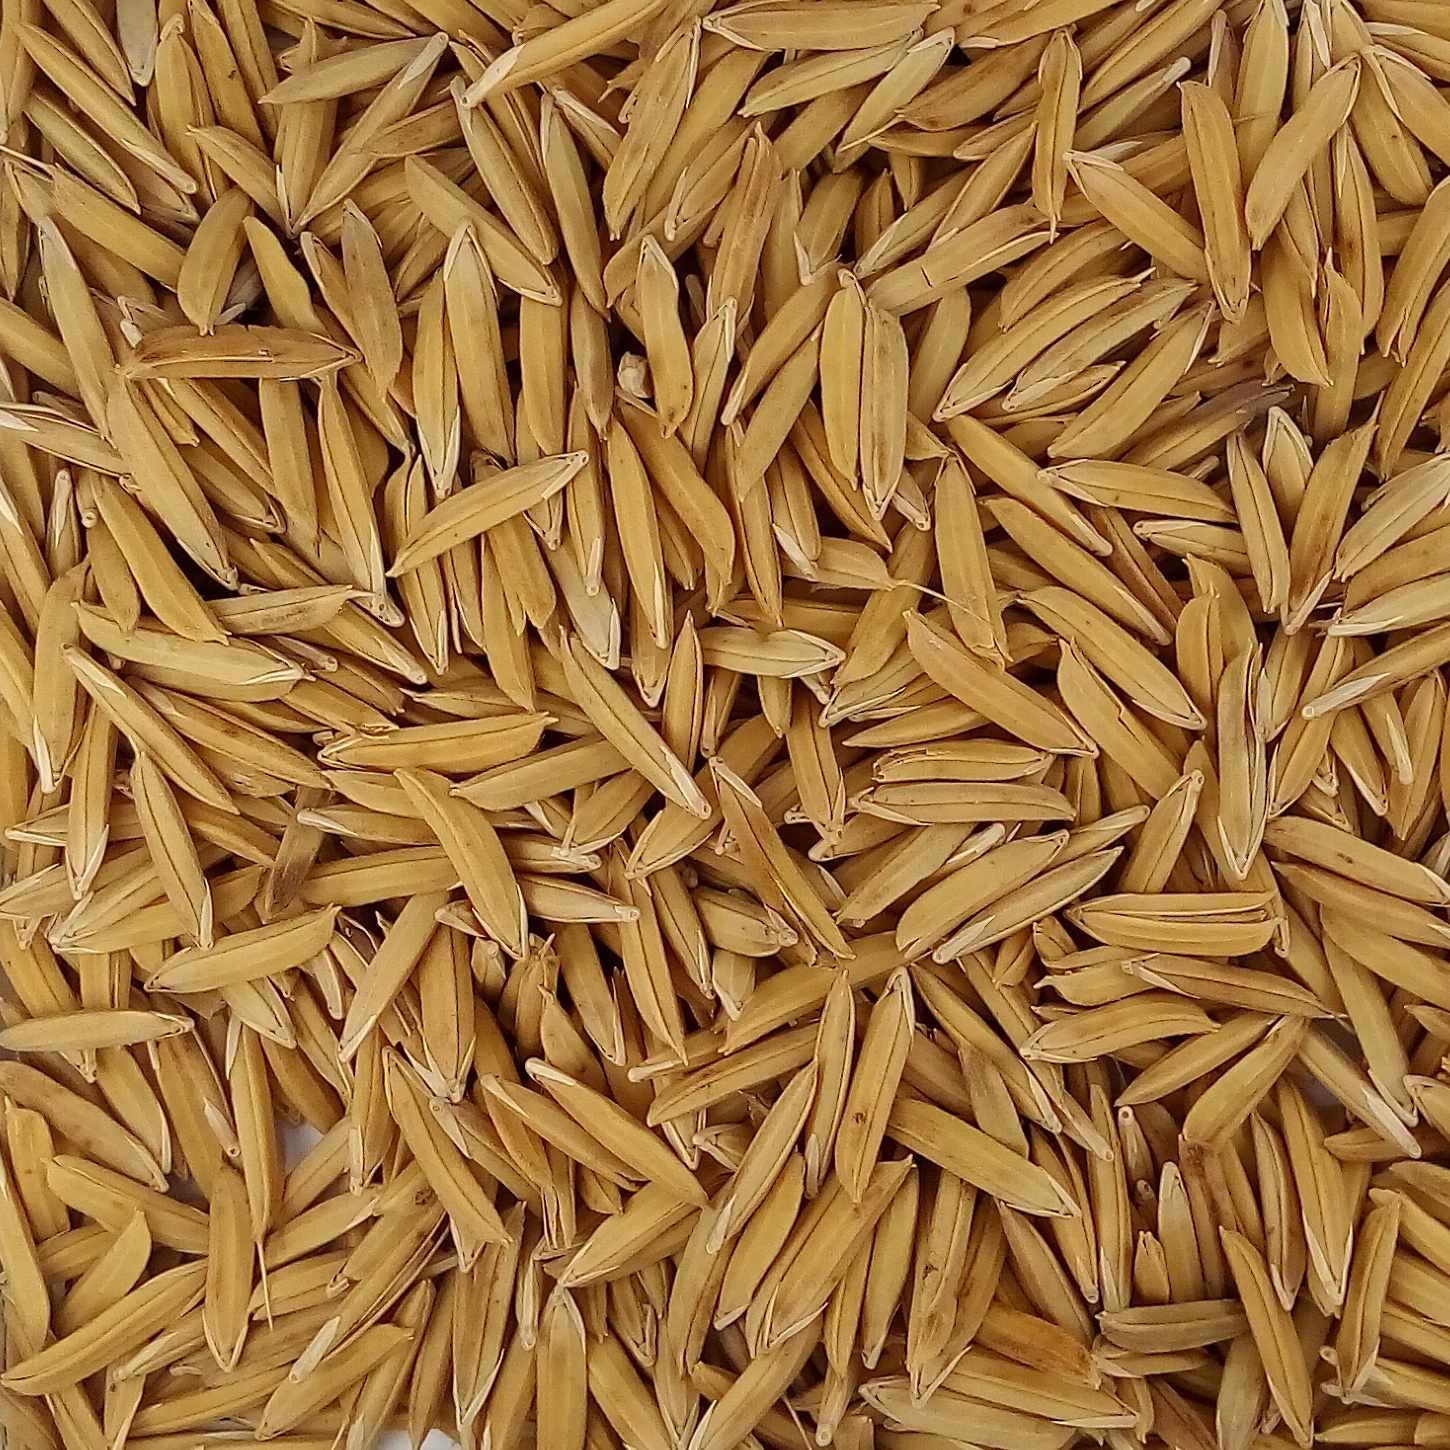
Rice seed variety: 1121